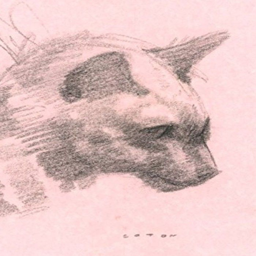
beautiful sketch of a cat